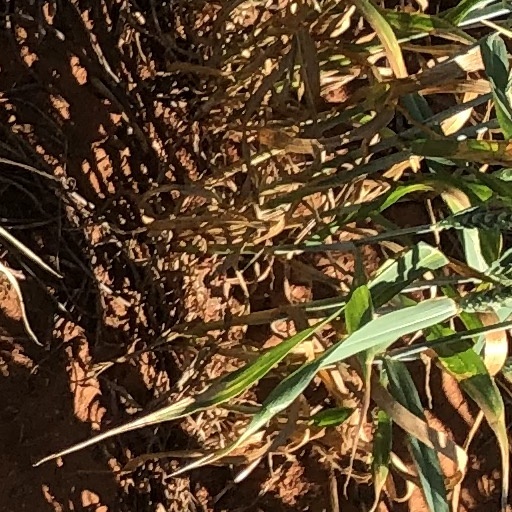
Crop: wheat